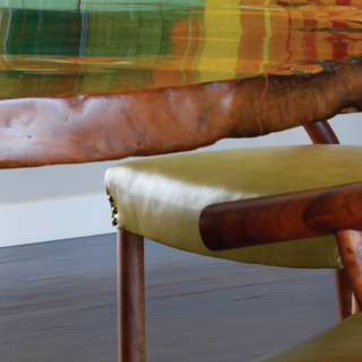
Material: leather